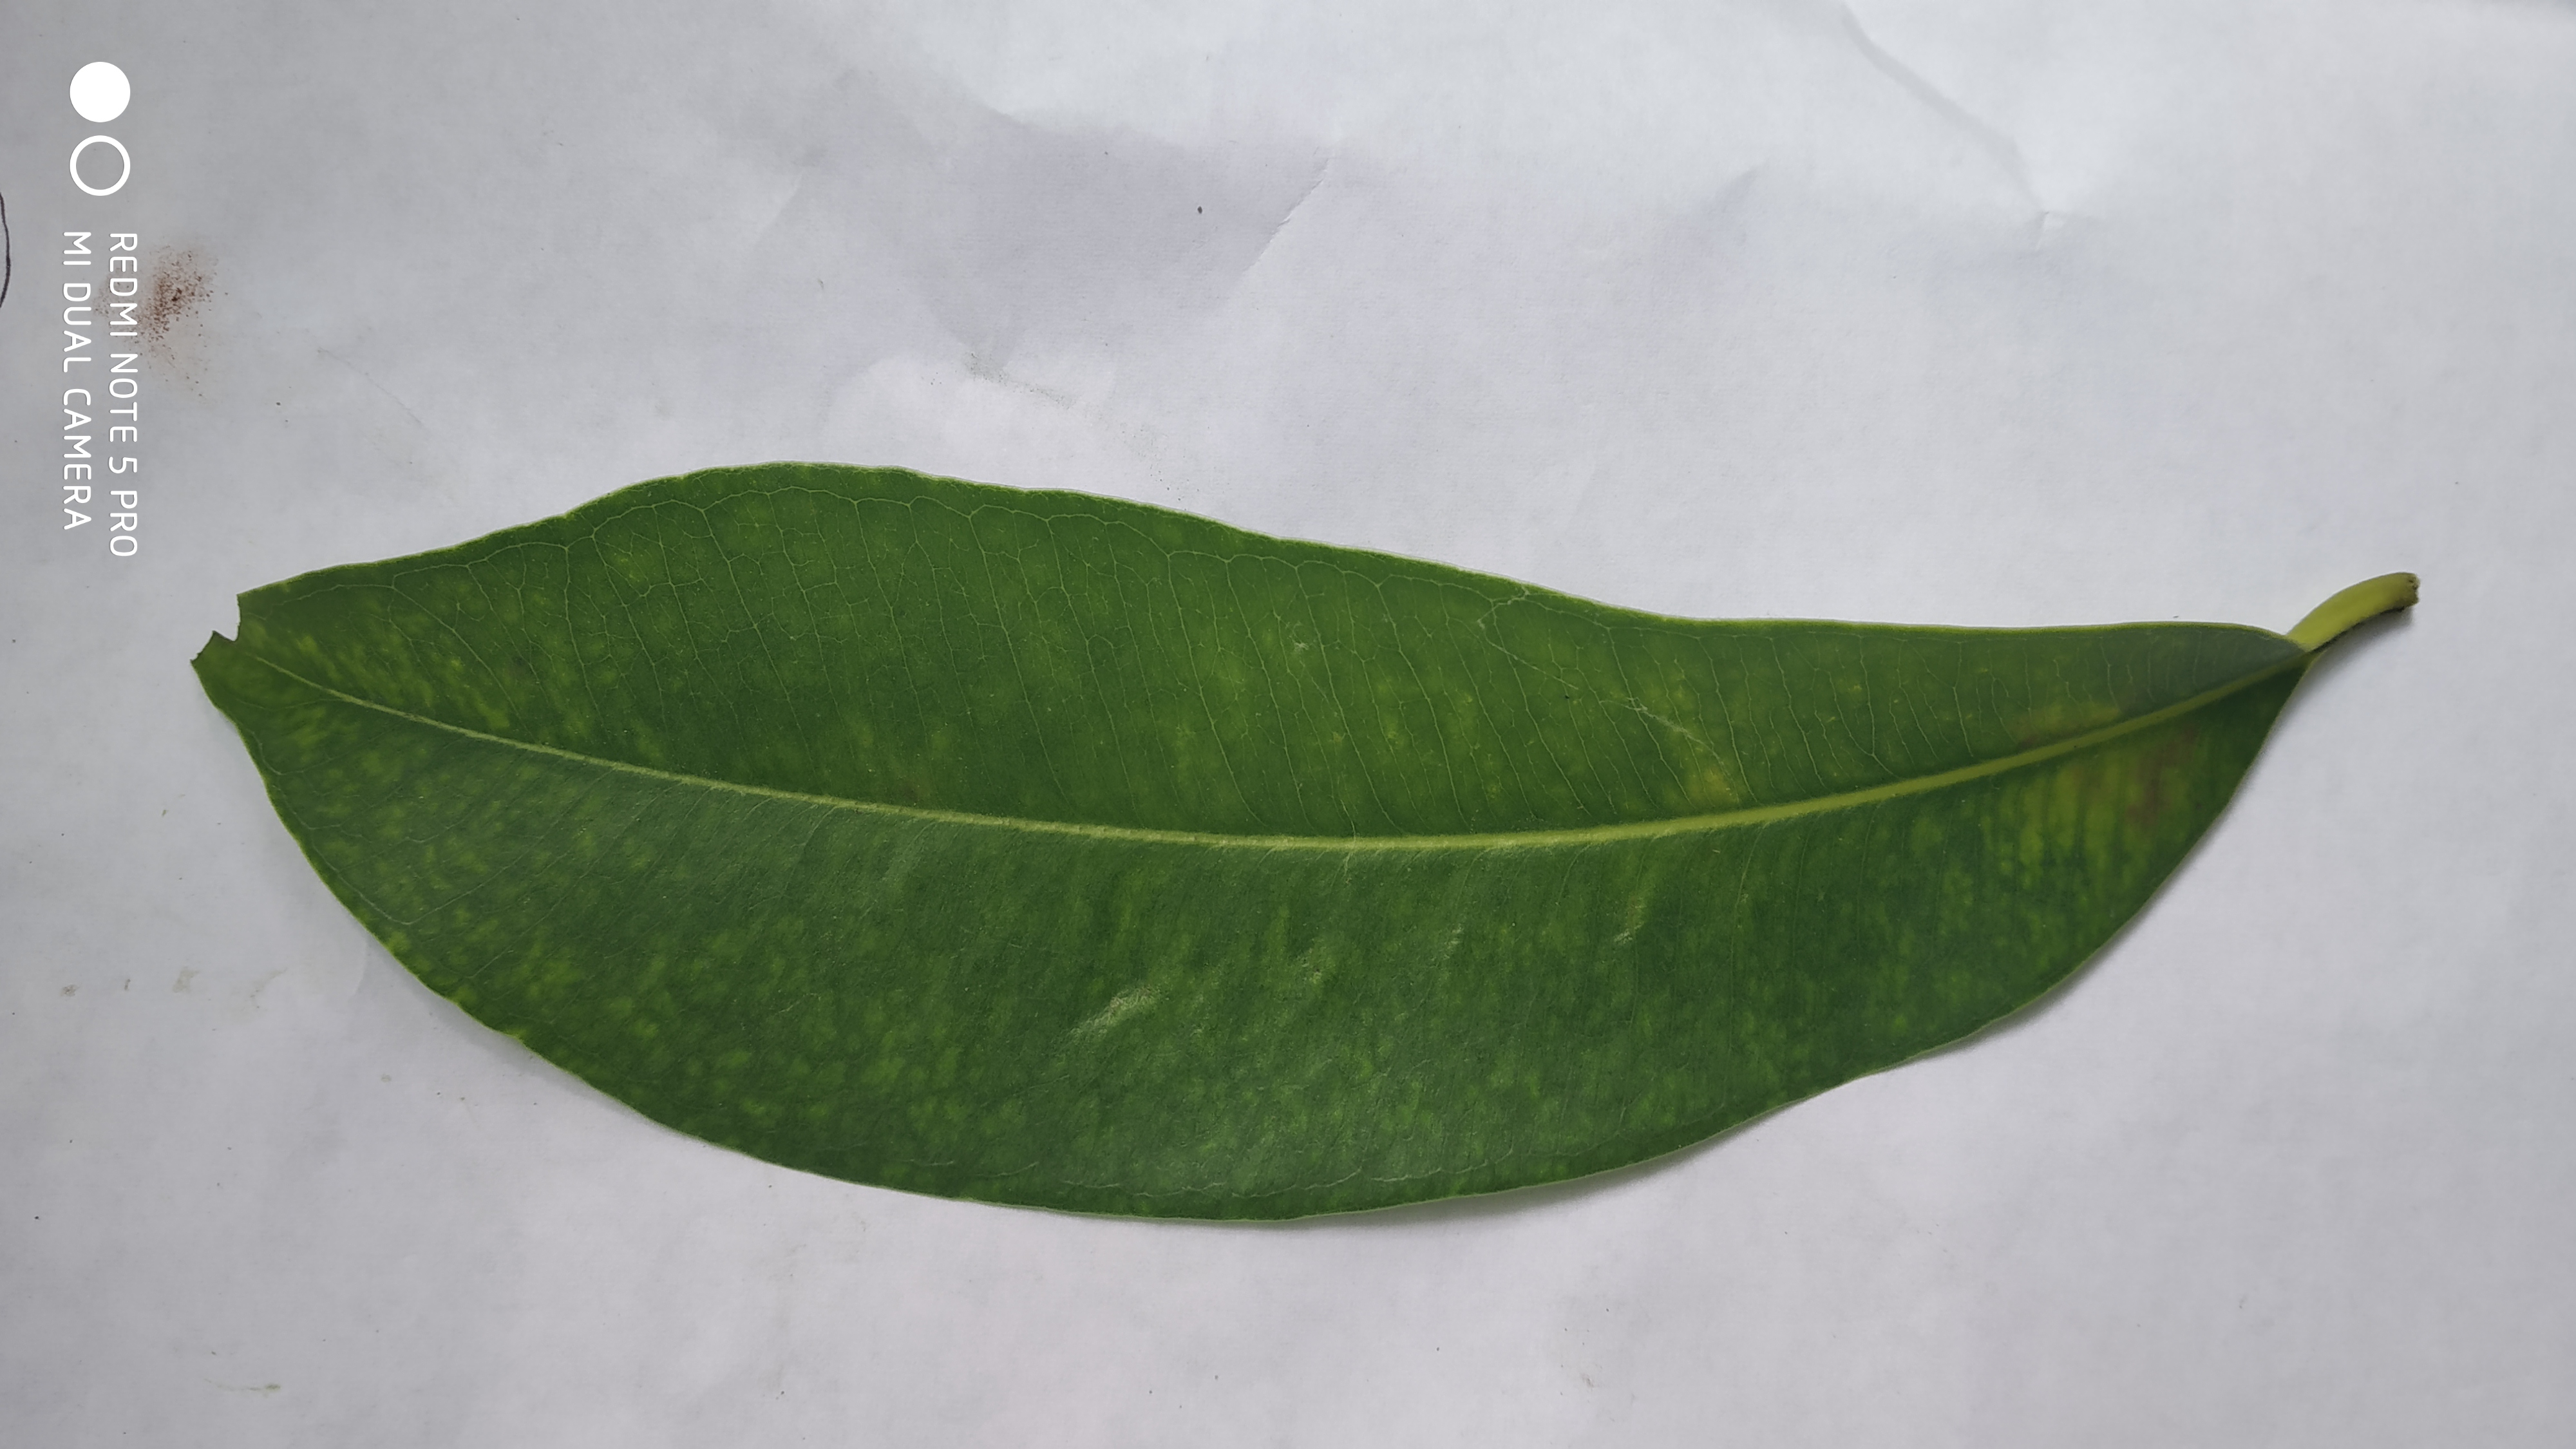
Plant: Nerale